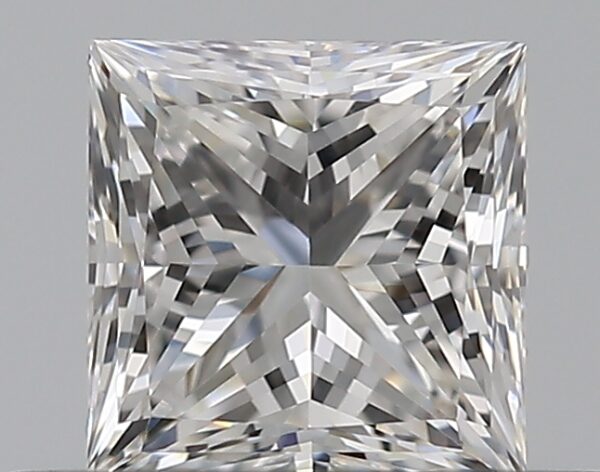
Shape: princess
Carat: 0.5
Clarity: VVS2
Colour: F
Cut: EX
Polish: VG
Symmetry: VG
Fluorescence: N
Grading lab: GIA
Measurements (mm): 4.35 x 4.28 x 3.14